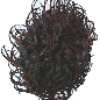
Label: Rambutan 1